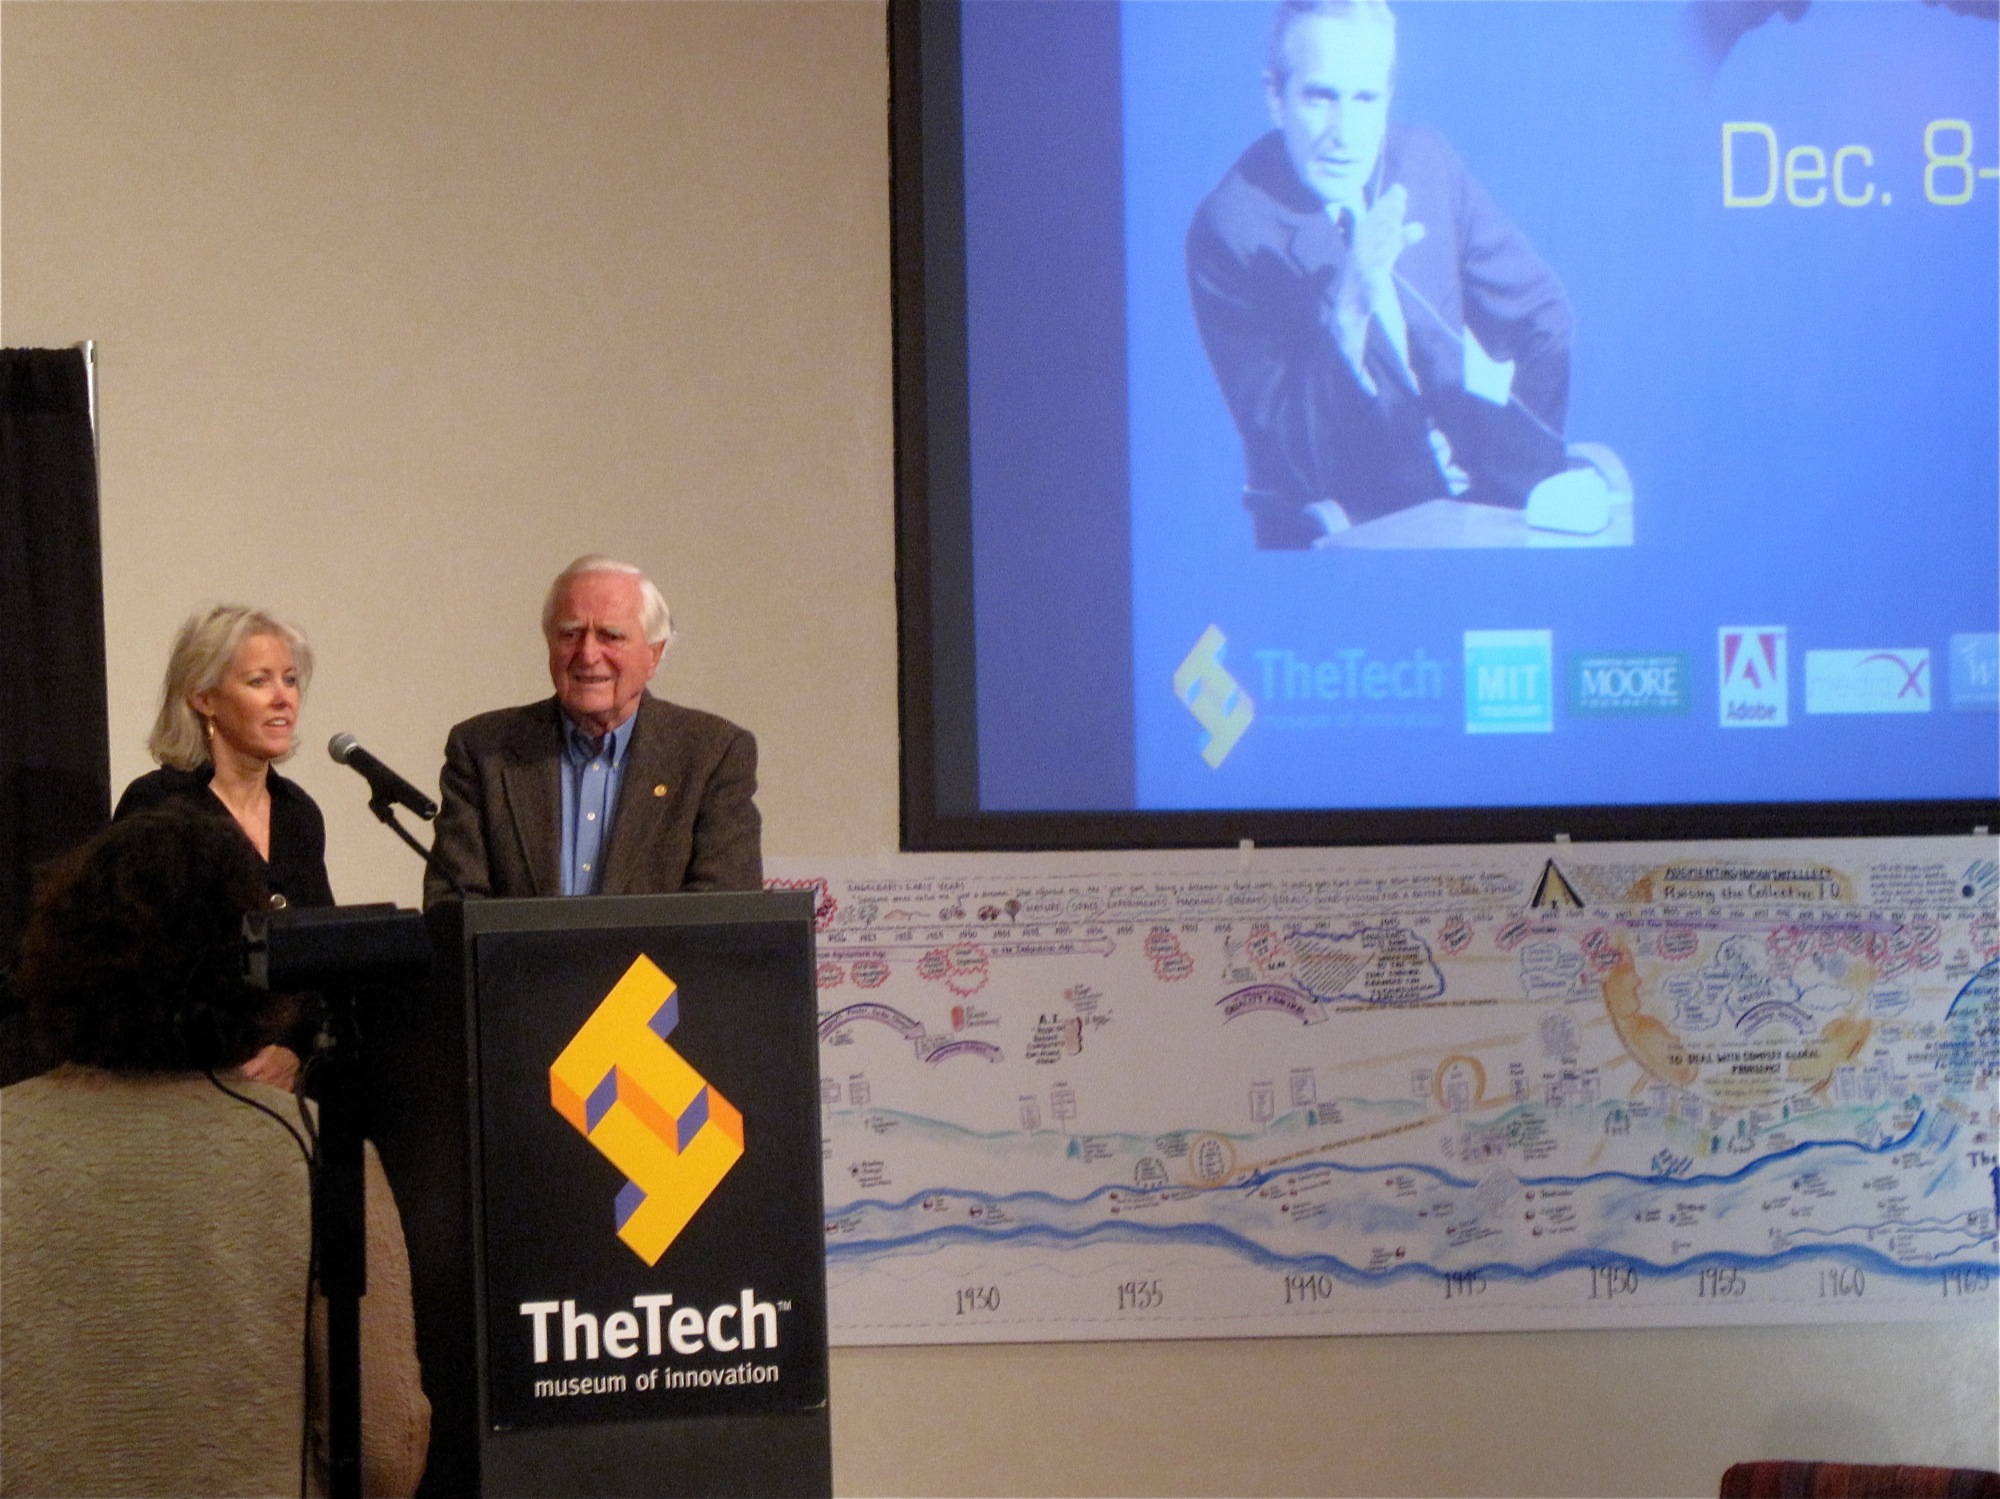
presentation, engelbart, convention, academic conference